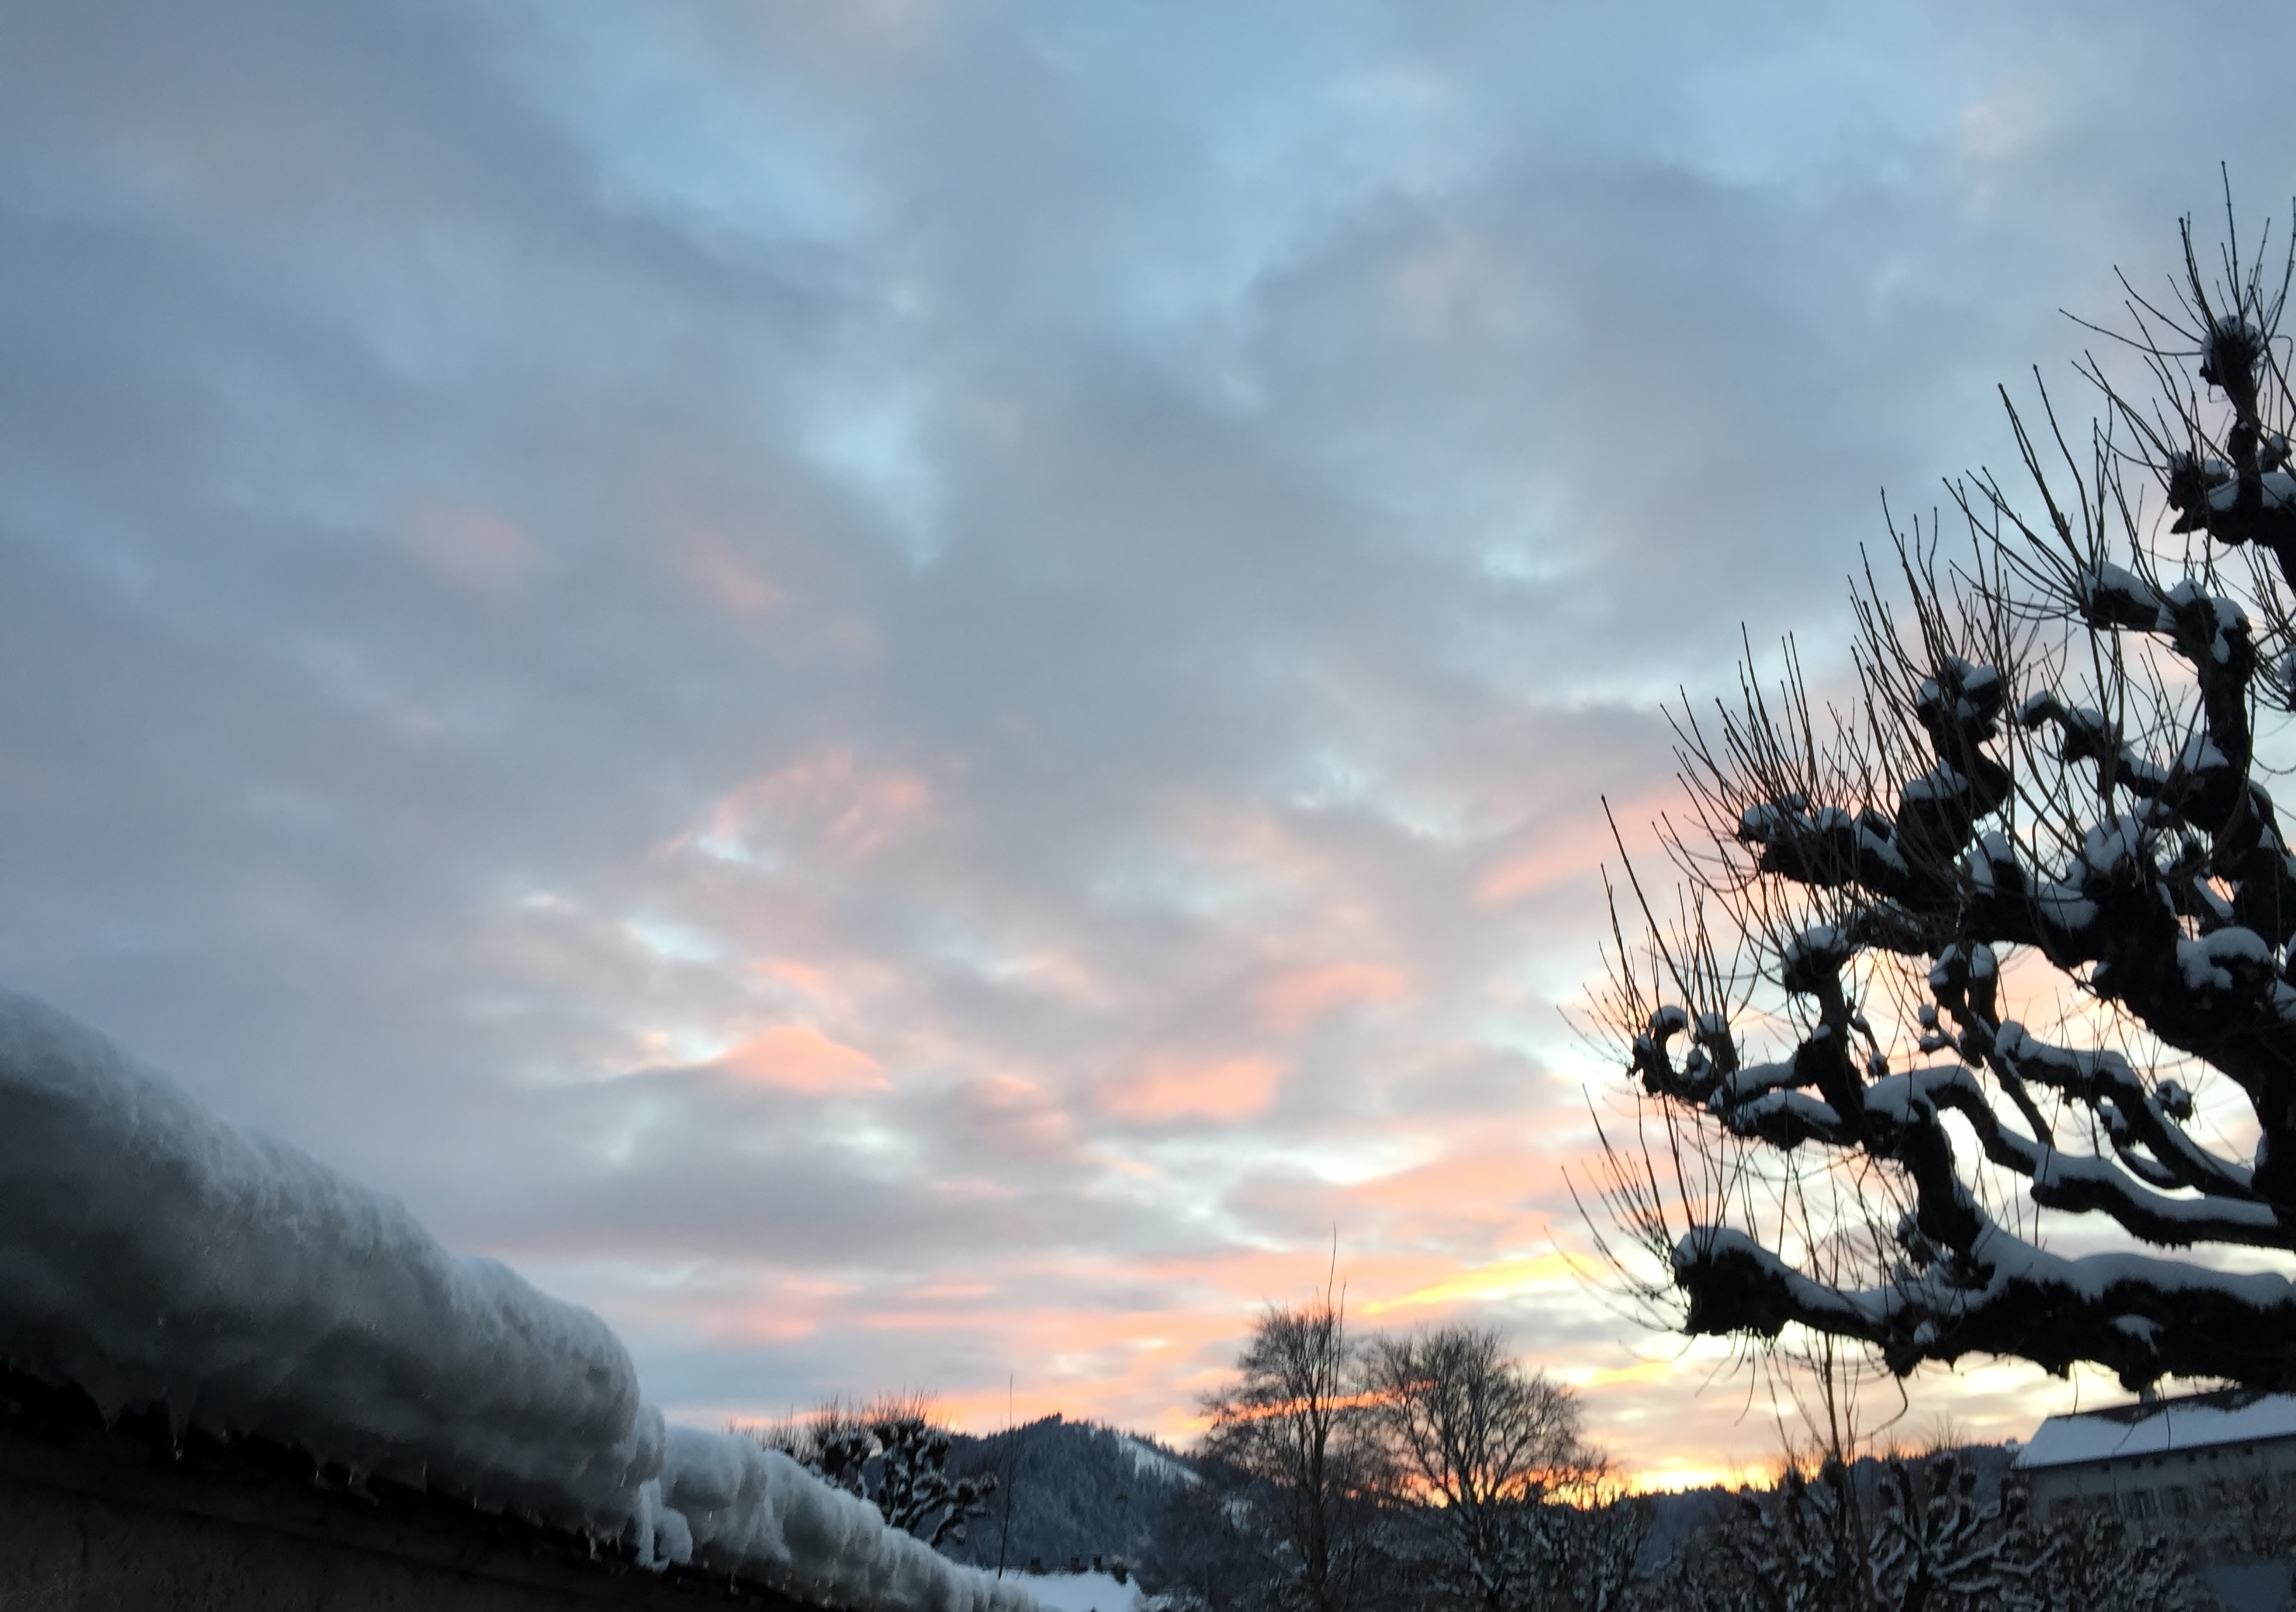
tree, nature, mountain, snow, winter, cloud, sky, sunrise, sunset, sunlight, morning, frost, dawn, plane, dusk, evening, weather, season, switzerland, mood, evening sky, weather mood, canton of schwyz, atmospheric phenomenon, einsiedeln